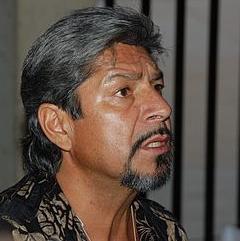
Age: 52